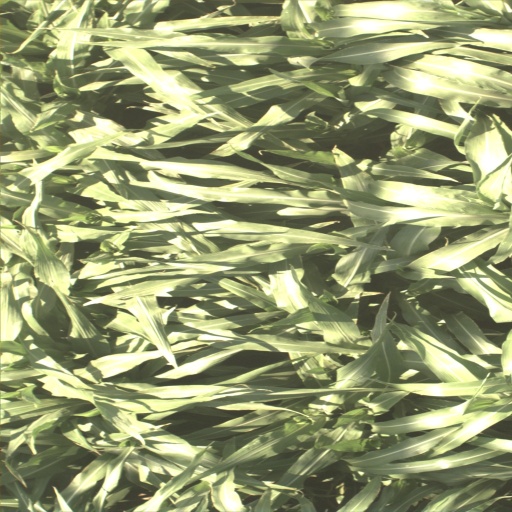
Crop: sorghum